Question: Please indicate a possible affordance area of the sit_on_bench that can be used for sitting on
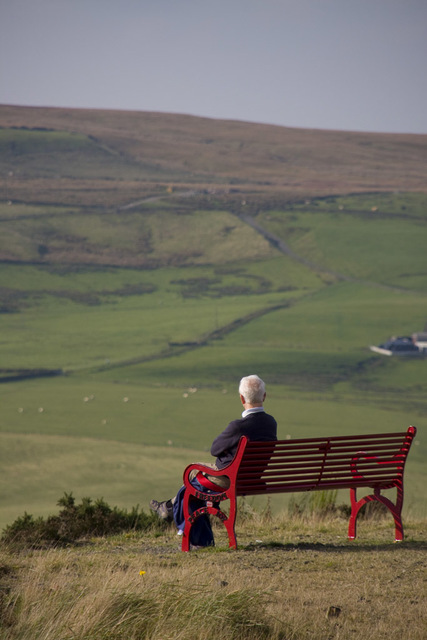
Answer: [191.746, 481.217, 401.304, 494.893]